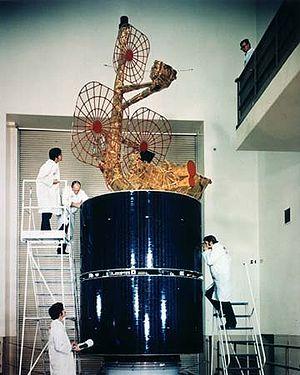
Un satellite de télécommunications est un satellite artificiel placé dans l'espace pour des besoins de télécommunications. Selon le besoin il circule sur une orbite géostationnaire, une orbite terrestre basse ou une orbite de Molnia d’où il relaie le signal émis par des stations émettrices vers des stations réceptrices. Les télécommunications par satellite constituent la première application commerciale de l'ère spatiale avec le lancement d'un premier satellite opérationnel en 1965. Développé initialement pour les télécommunications téléphoniques longue distance à une époque où seuls les câbles sous-marins permettaient le transport à longue distance de la voix depuis le milieu du XXᵉ siècle, il a trouvé depuis d'autres applications. Le gros de l'activité concerne la diffusion de programmes de télévision. Pour des services fixes, les satellites de communications apportent une technologie complémentaire à la fibre optique. Ils sont également utilisés pour des applications mobiles, comme des communications vers les navires ou les avions.